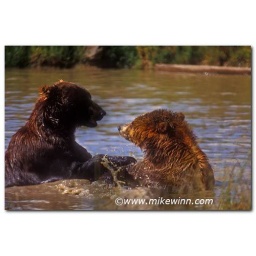
two bears in water 3